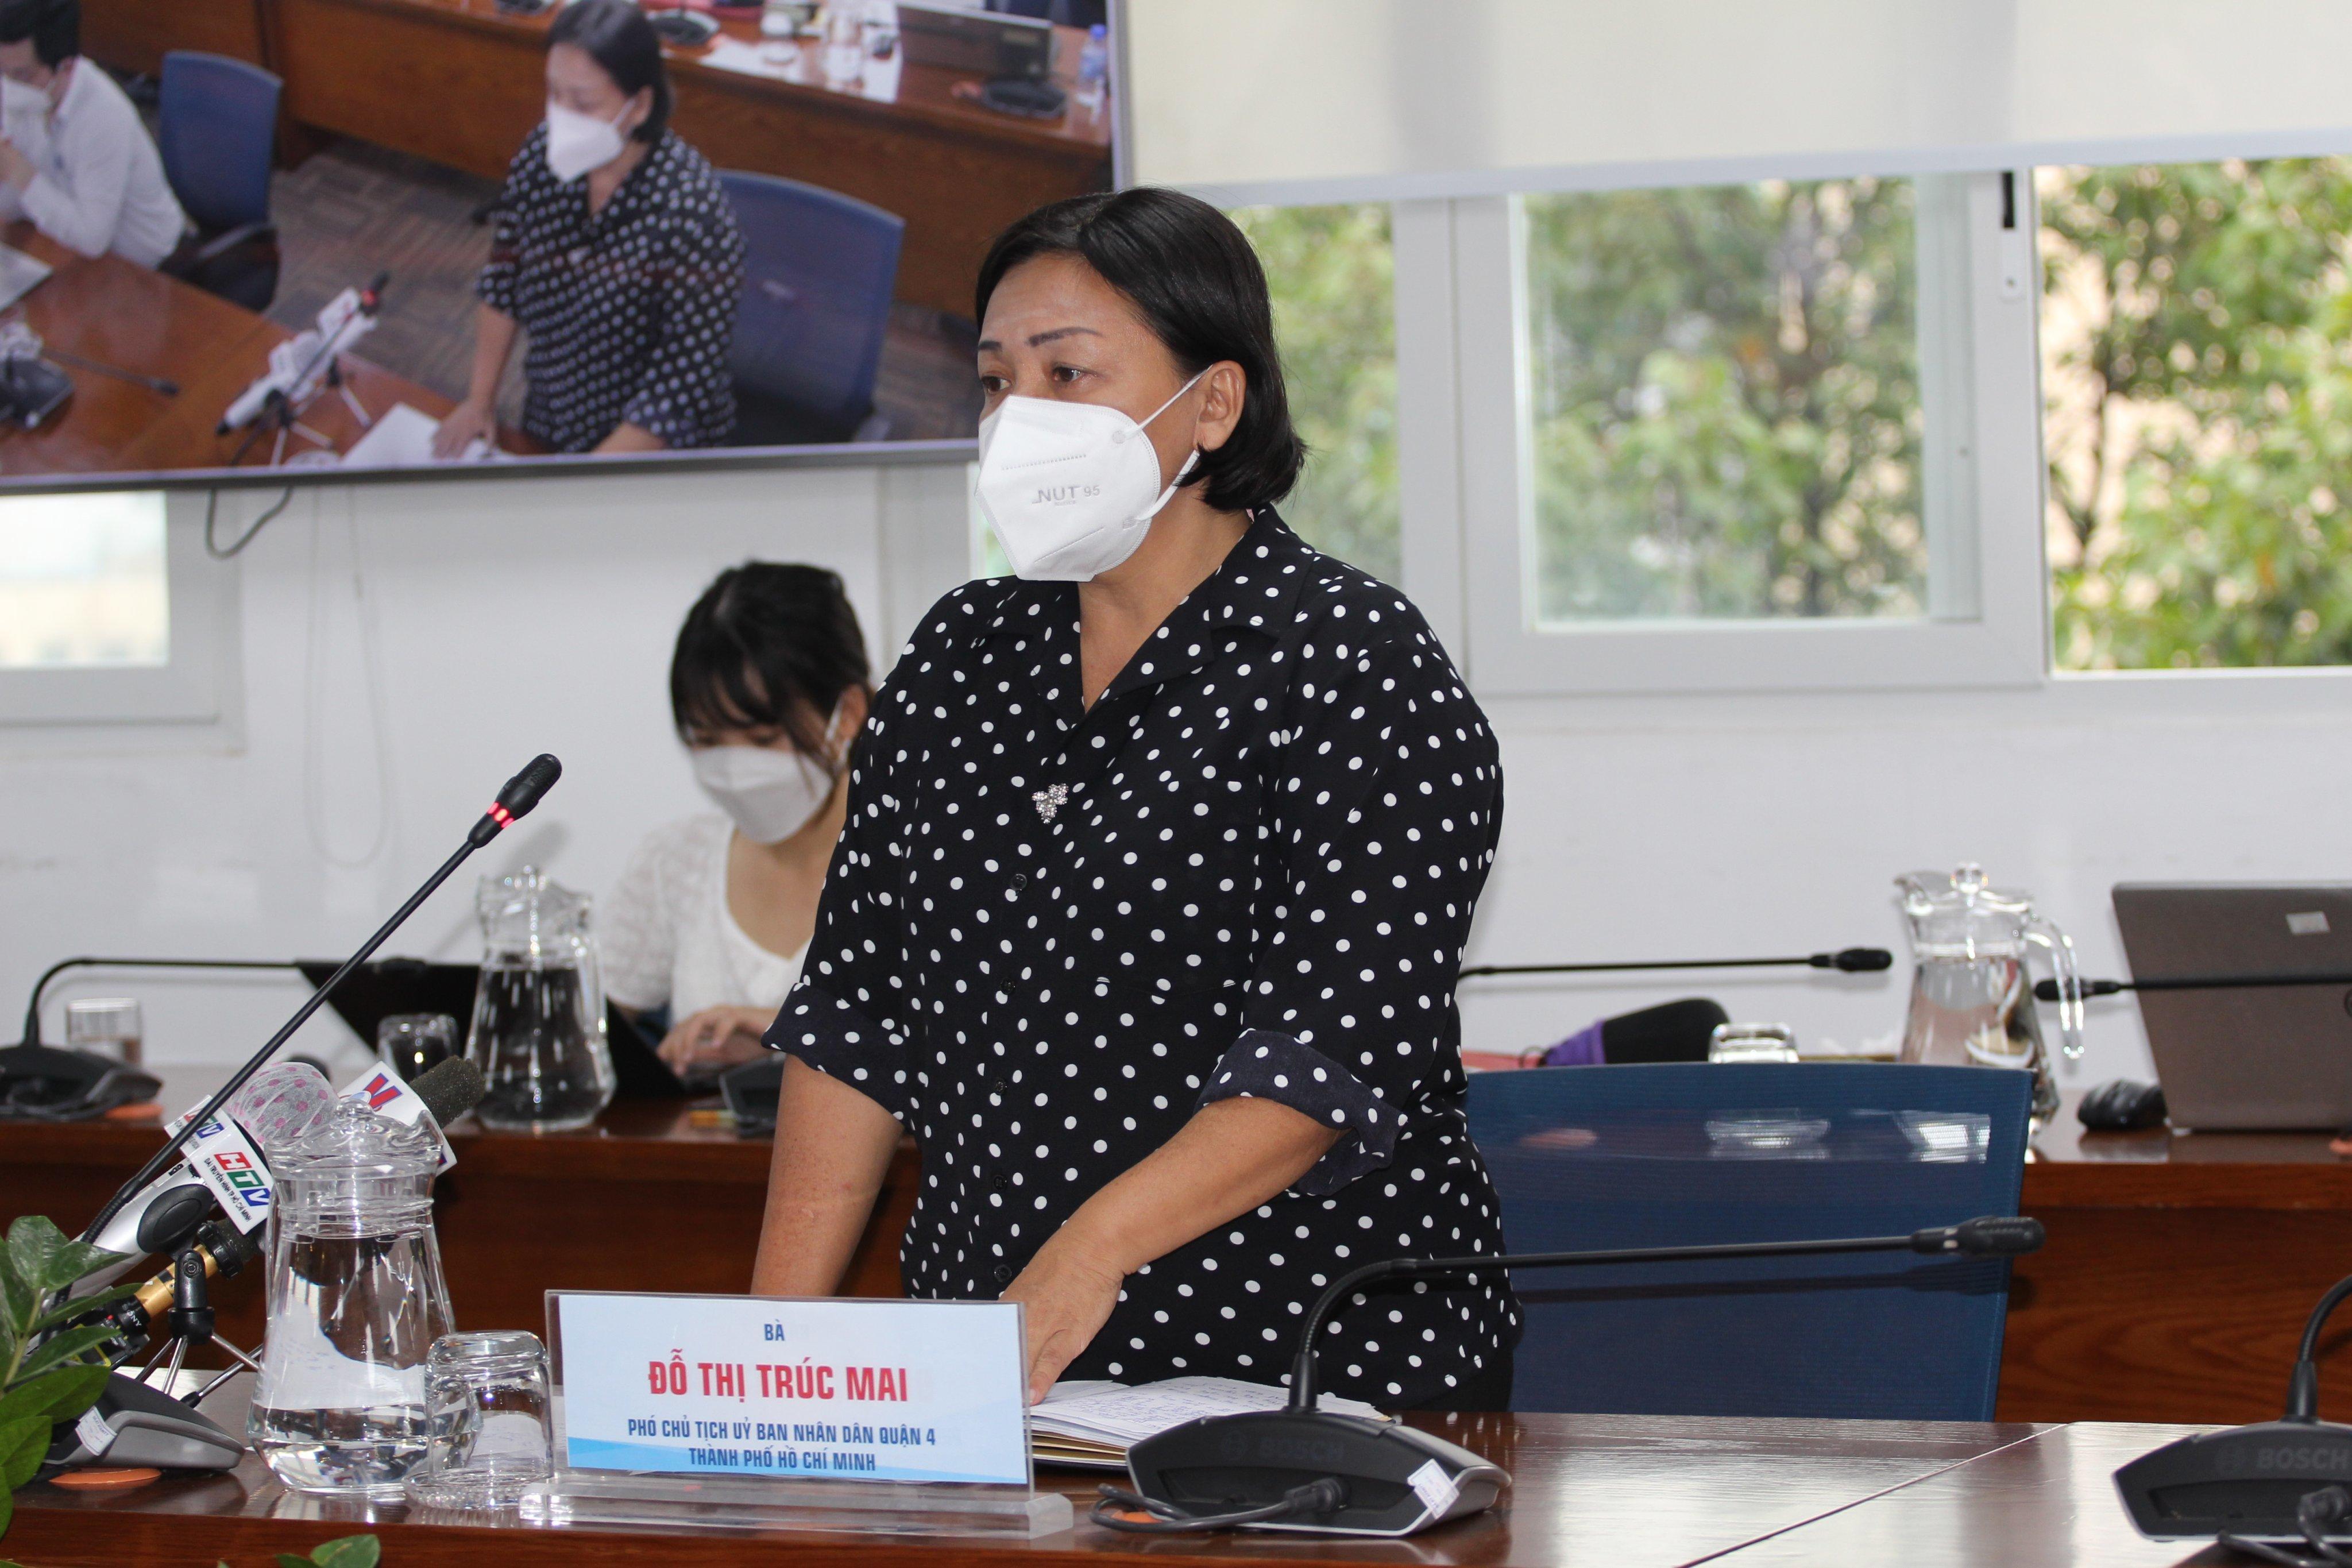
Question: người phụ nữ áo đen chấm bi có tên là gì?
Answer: người phụ nữ có tên là đỗ thị trúc mai